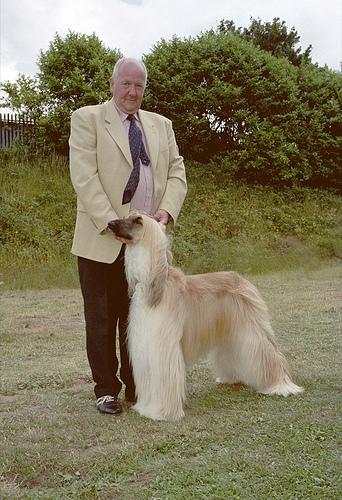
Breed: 222-n000013-Afghan_hound